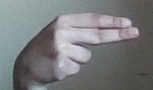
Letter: ain